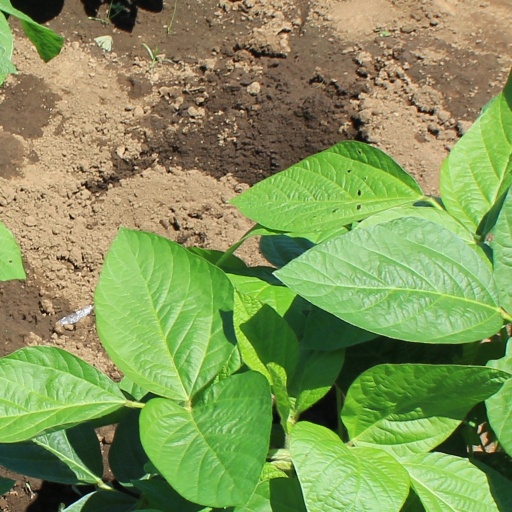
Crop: soybean